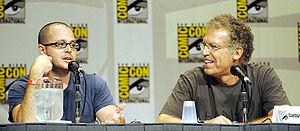
Fin est le titre du dernier épisode de la série télévisée Lost : Les Disparus. Se divisant en deux parties, il correspond aux épisodes 17 et 18 de la sixième et ultime saison, et aux 120ᵉ et 121ᵉ épisodes au total.